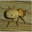
Label: beetle